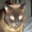
Label: cat